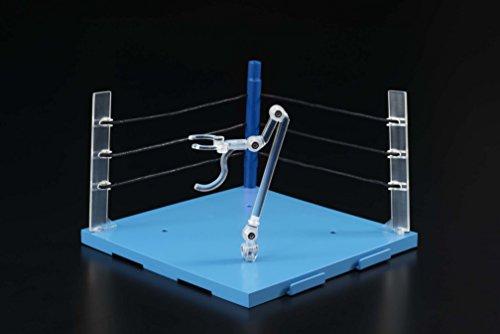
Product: Bandai Tamashii Nations Act Ring Corner The Challenger's Corner Stage Action Figure
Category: Toys & Games | Toy Figures & Playsets | Action Figures
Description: Look out for the Red Corner too.
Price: $24.99
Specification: ProductDimensions:7x2x8inches|ItemWeight:3.52ounces|ShippingWeight:8.3ounces(Viewshippingratesandpolicies)|DomesticShipping:ItemcanbeshippedwithinU.S.|InternationalShipping:ThisitemcanbeshippedtoselectcountriesoutsideoftheU.S.LearnMore|ASIN:B013AMKWSY|Itemmodelnumber:BAN01861|Manufacturerrecommendedage:15-16years